OMP Racing

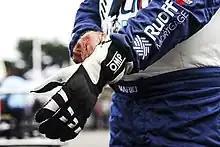
Racing gloves by OMP

The OMP Racing Spa company was founded in 1973 by three brothers: Claudio, Piergiorgio and Roberto Percivale. It initially produced only rally car accessories such as rollbars and tailpipes. In the 1980s, the company began producing equipment for drivers (suits, gloves, boots, helmets etc.). Since 2008, the company's majority share is owned by brothers Paolo and Alberto Delprato.